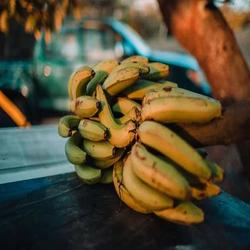
Label: Banana